British anti-invasion preparations of the Second World War

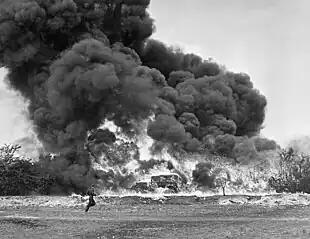
A flame fougasse demonstration somewhere in Britain. A car is surrounded in flames and a huge cloud of smoke .

Crossing points in the defence networkbridges, tunnels and other weak spotswere called nodes or points of resistance. These were fortified with removable road blocks, barbed wire entanglements and land mines. These passive defences were overlooked by trench works, gun and mortar emplacements, and pillboxes. In places, entire villages were fortified using barriers of Admiralty scaffolding, sandbagged positions and loopholes in existing buildings.